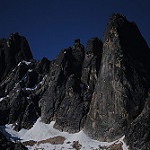
Label: mountain